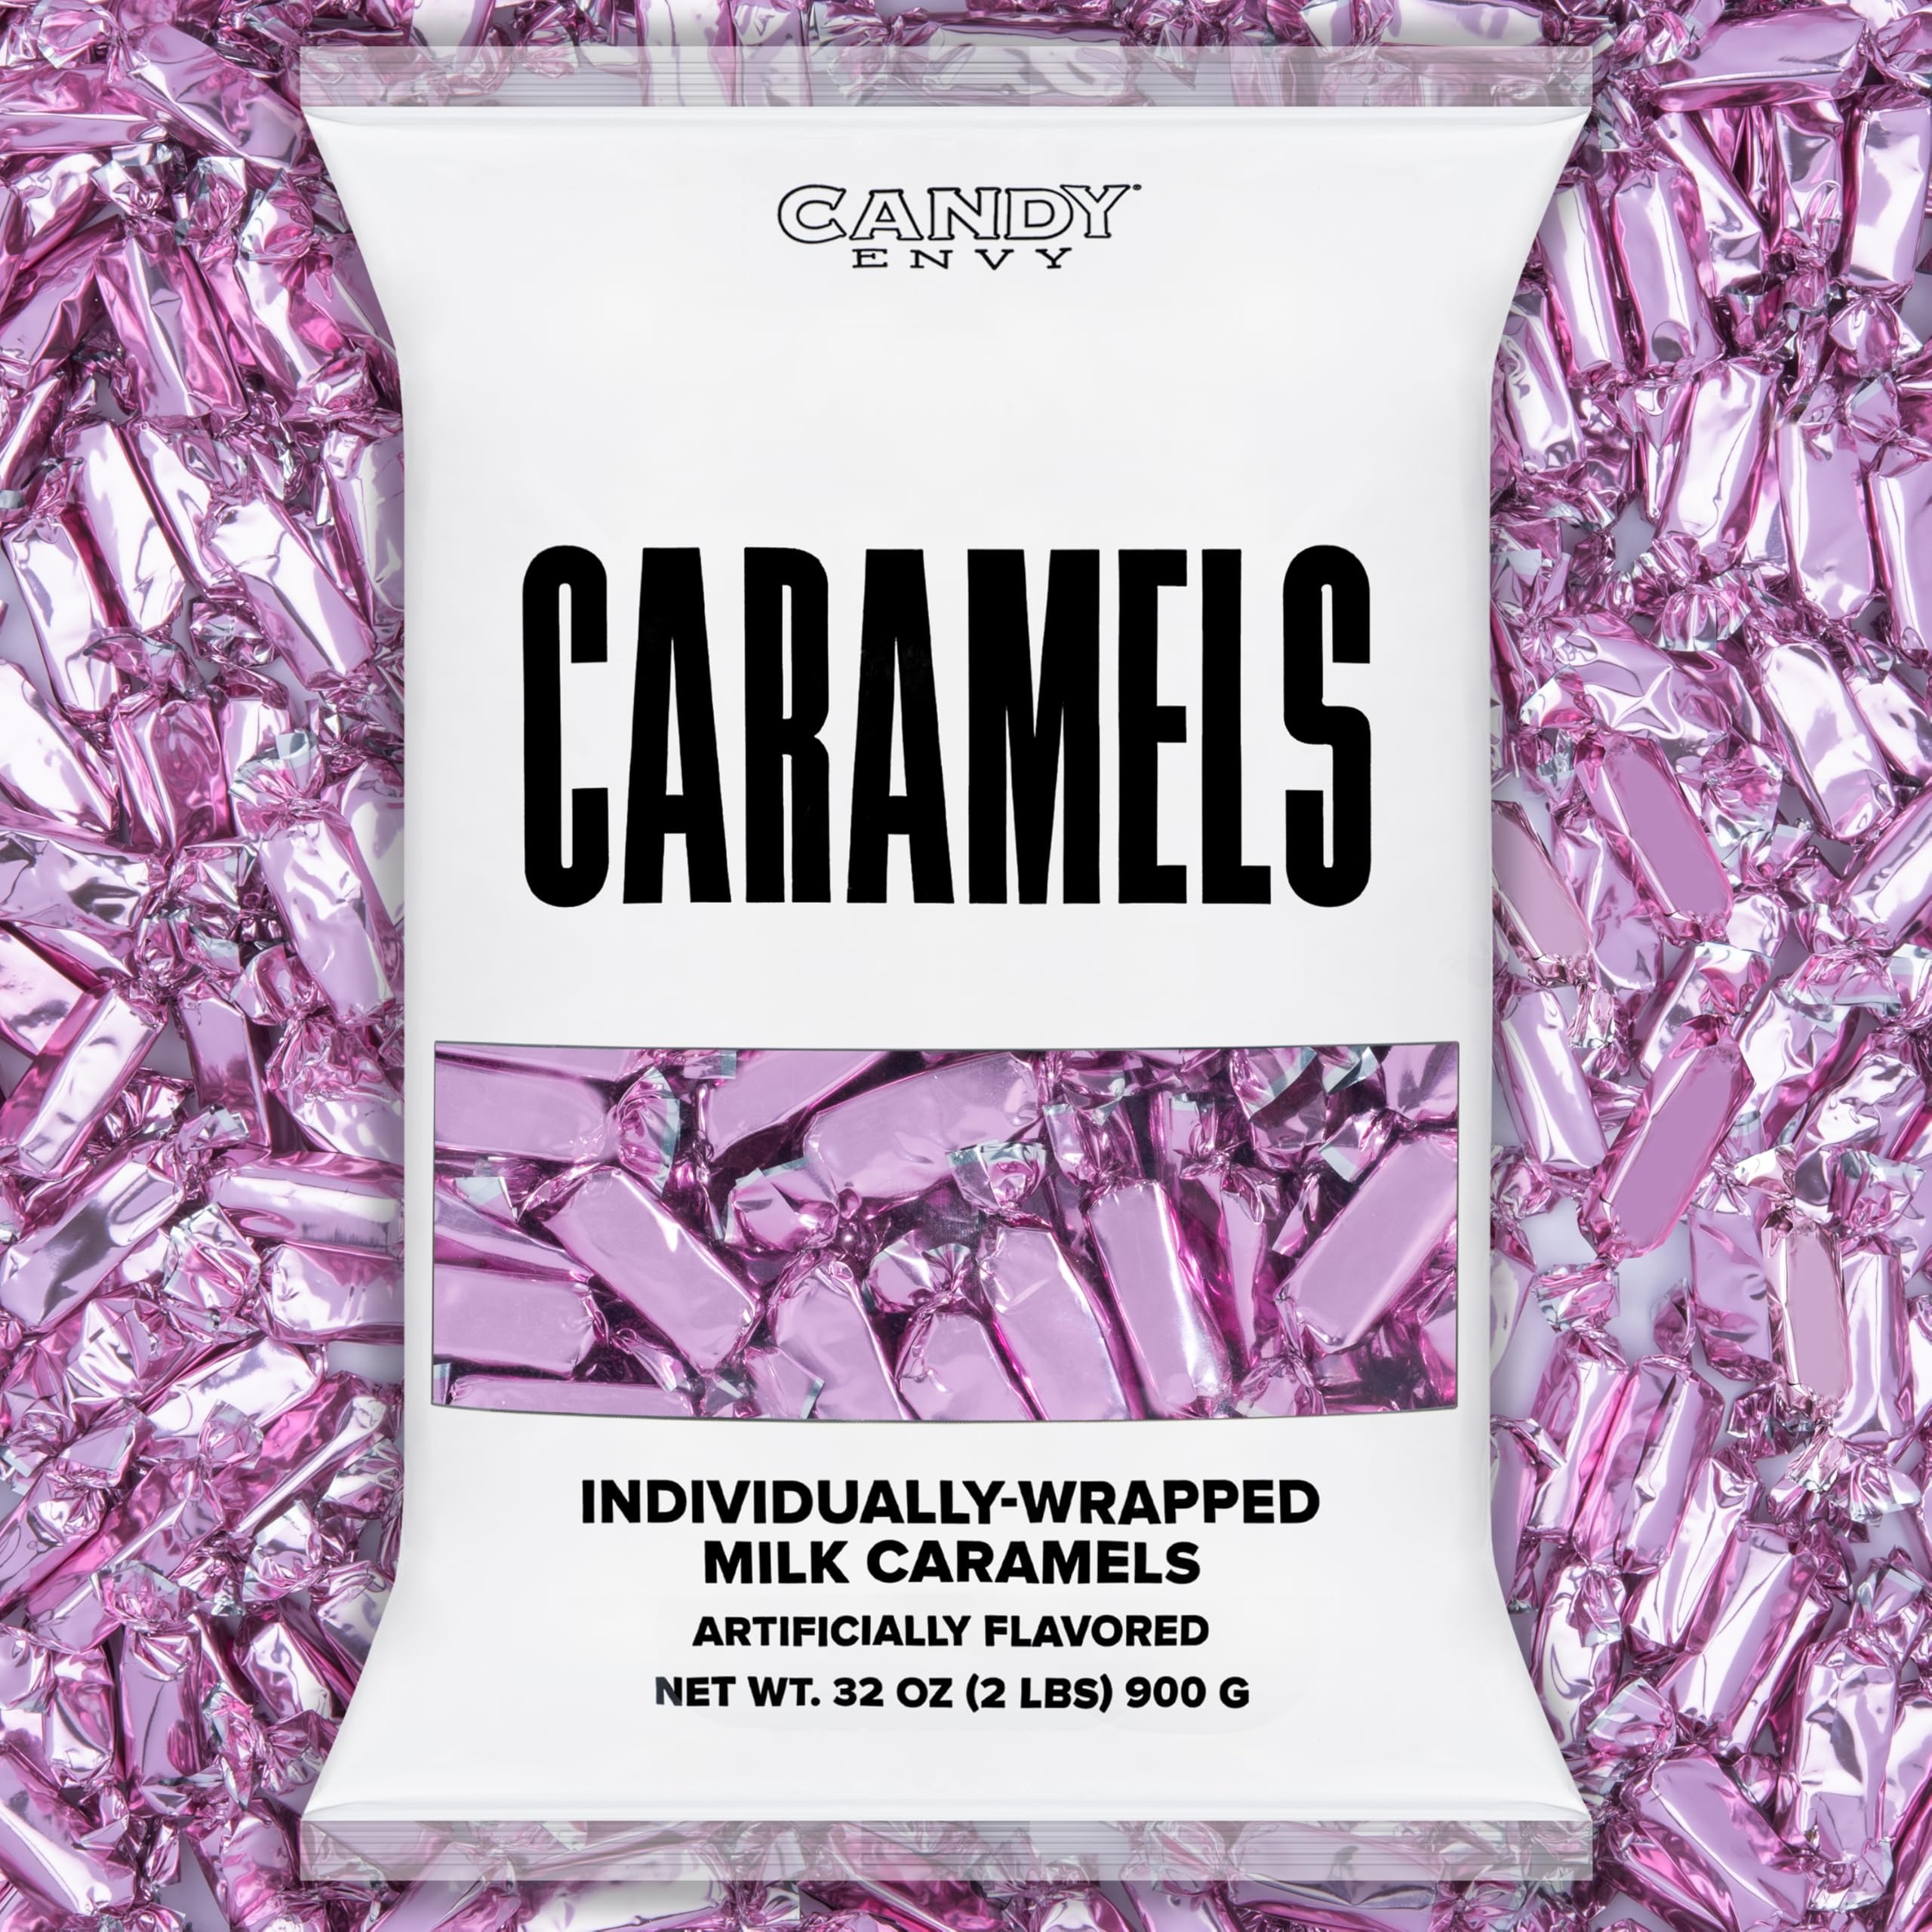
Item Name: Candy Envy - Individually Wrapped Caramels - Light Pink Wrapper - 2 Pound Bulk Light Pink Candy
Bullet Point 1: Delicious caramels adorned with a beautiful light pink wrapper.
Bullet Point 2: Soft Caramels - Please allow to acclimate to ambient room temperature, especially if you are in a cold climate.
Bullet Point 3: 2 Pound Bag - Filled by weight, with 150 Pieces.
Bullet Point 4: Caramels are caramel color - Note that the outside wrapper does not represent the color of the actual caramel.
Bullet Point 5: Candy is supposed to be FUN! If for any reason you are unsatisfied, let us know and we will take care of it right away!
Product Description: INDIVIDUALLY WRAPPED CARAMELS - Beautiful foil individually wrapped soft caramels
Value: 64.0
Unit: Ounce

Price: 19.99